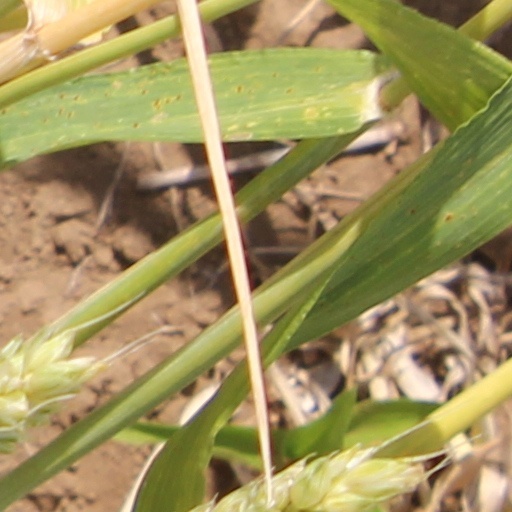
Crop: wheat